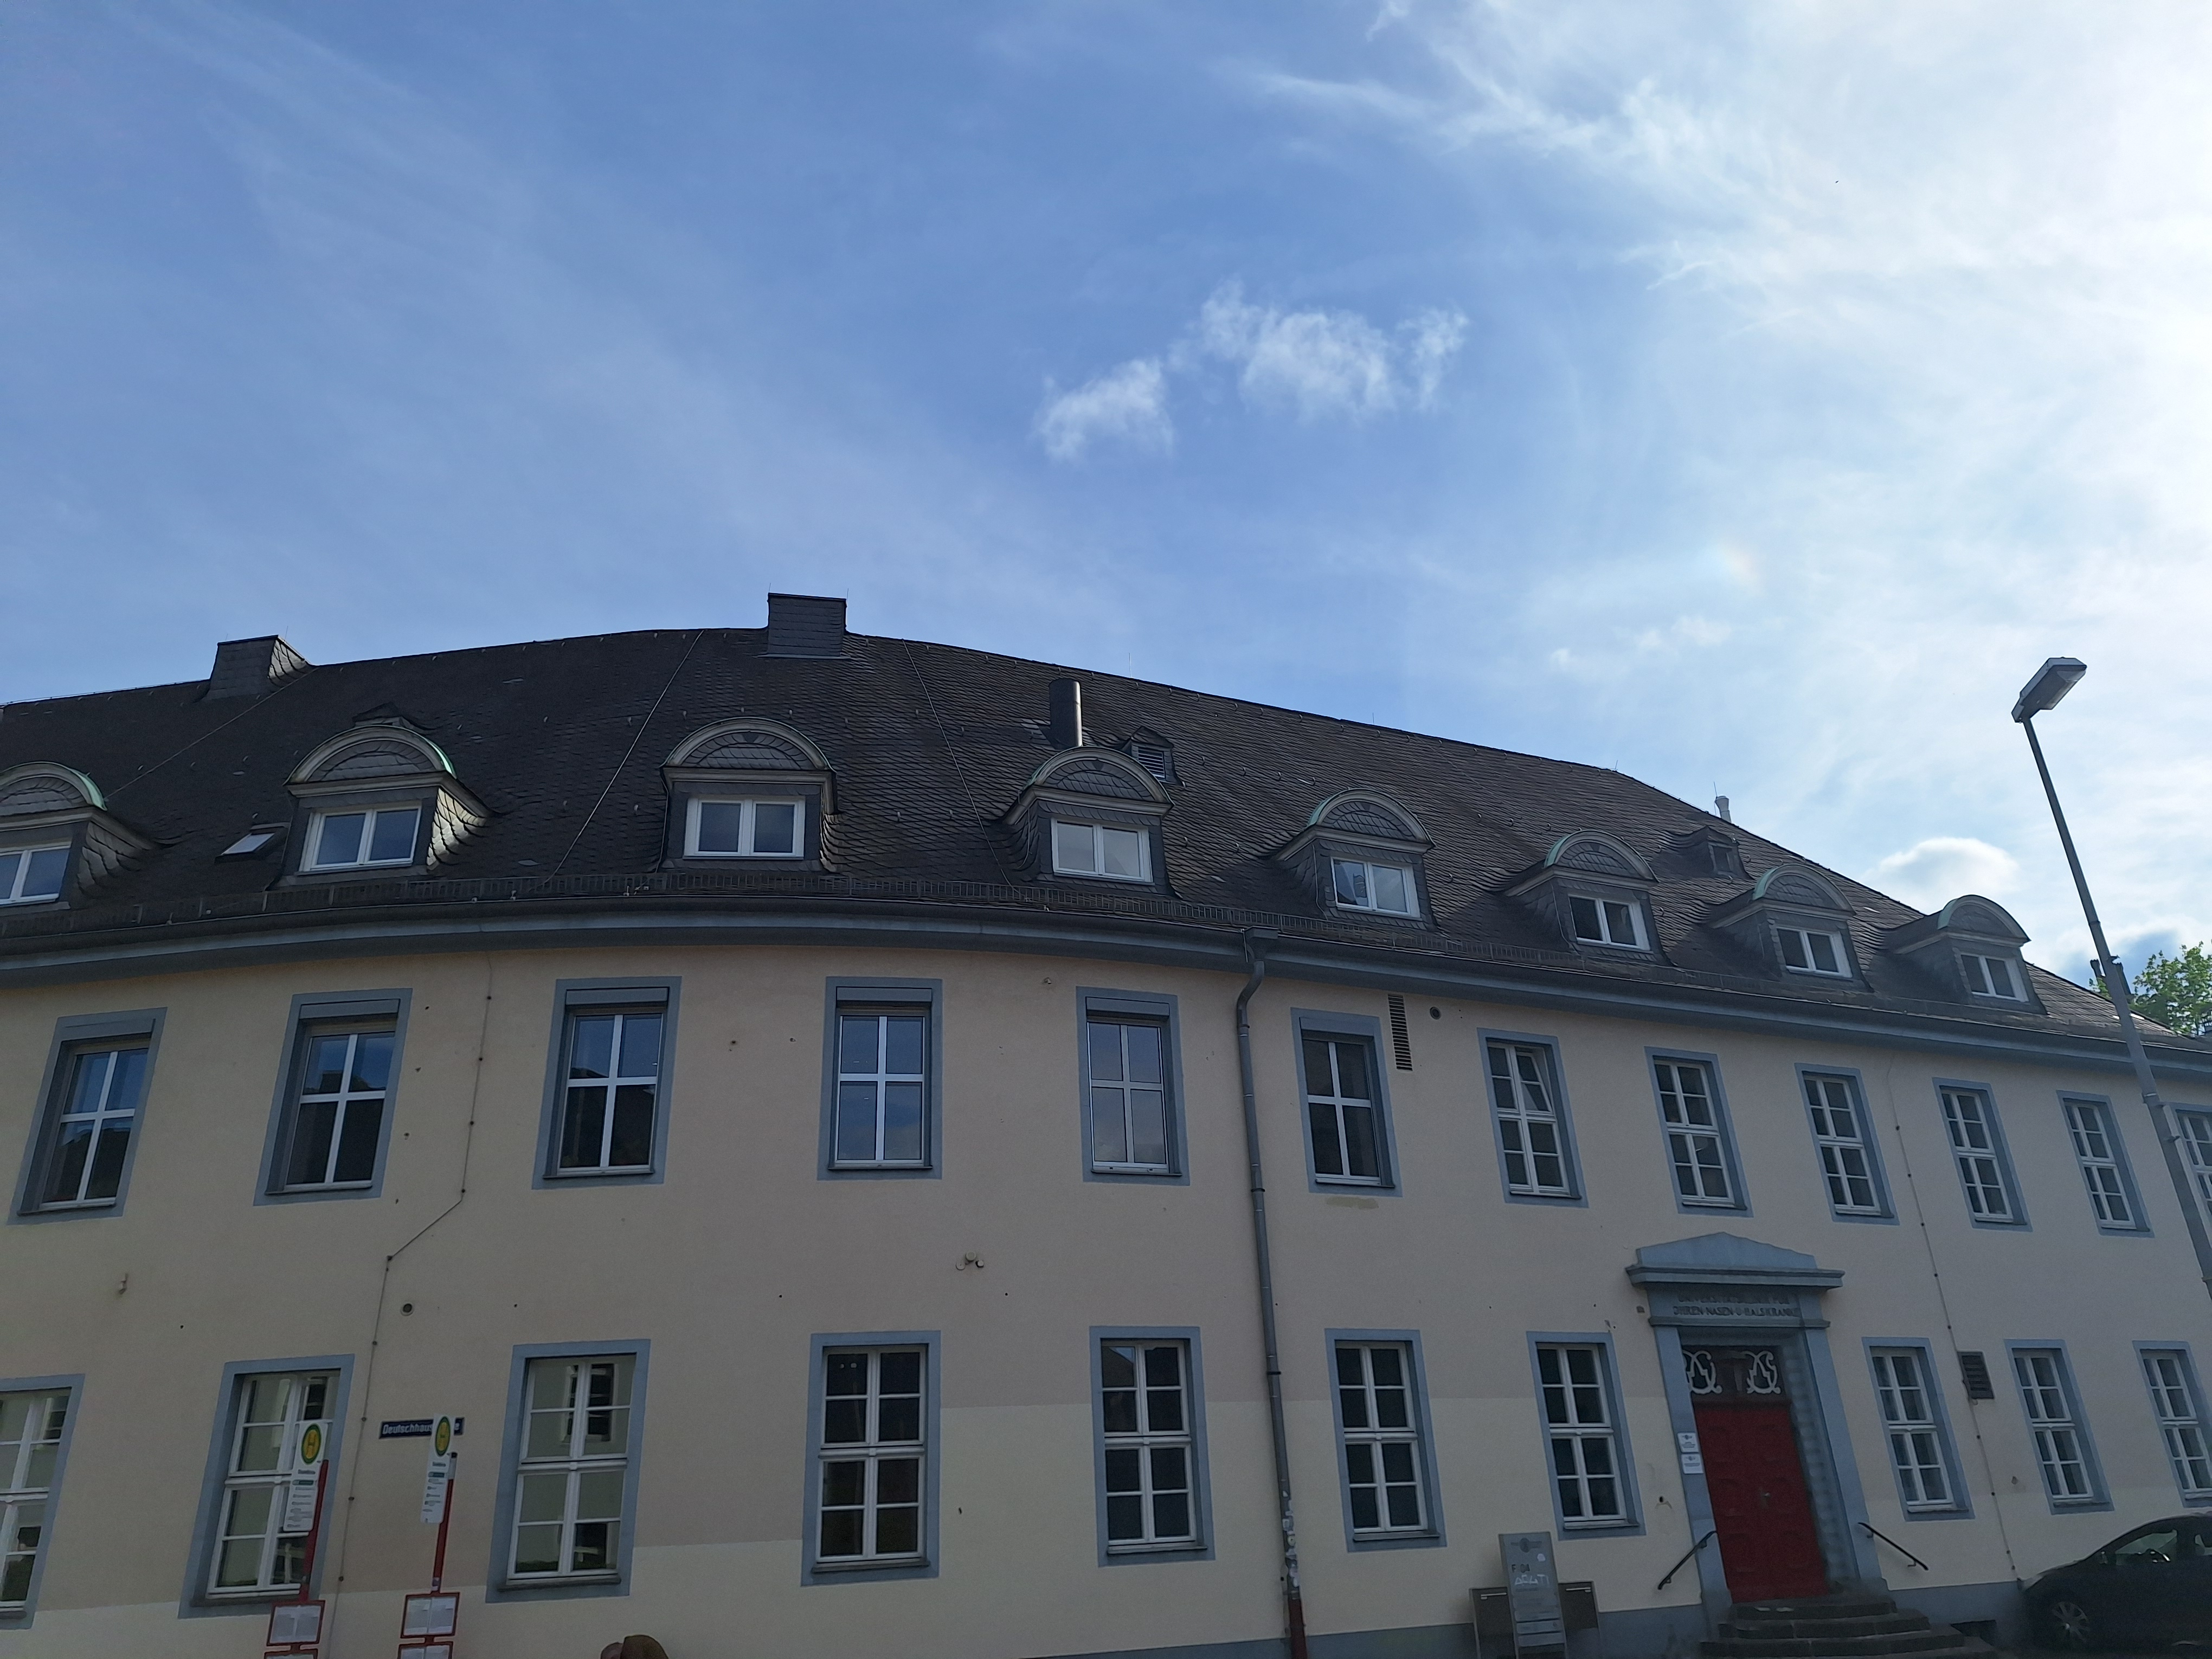
Building: Deutschhausstraße 3